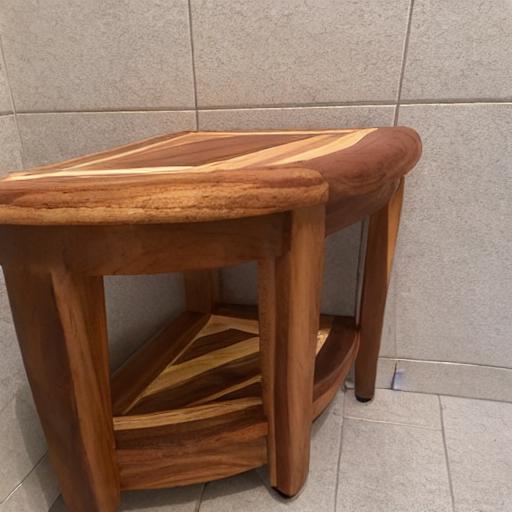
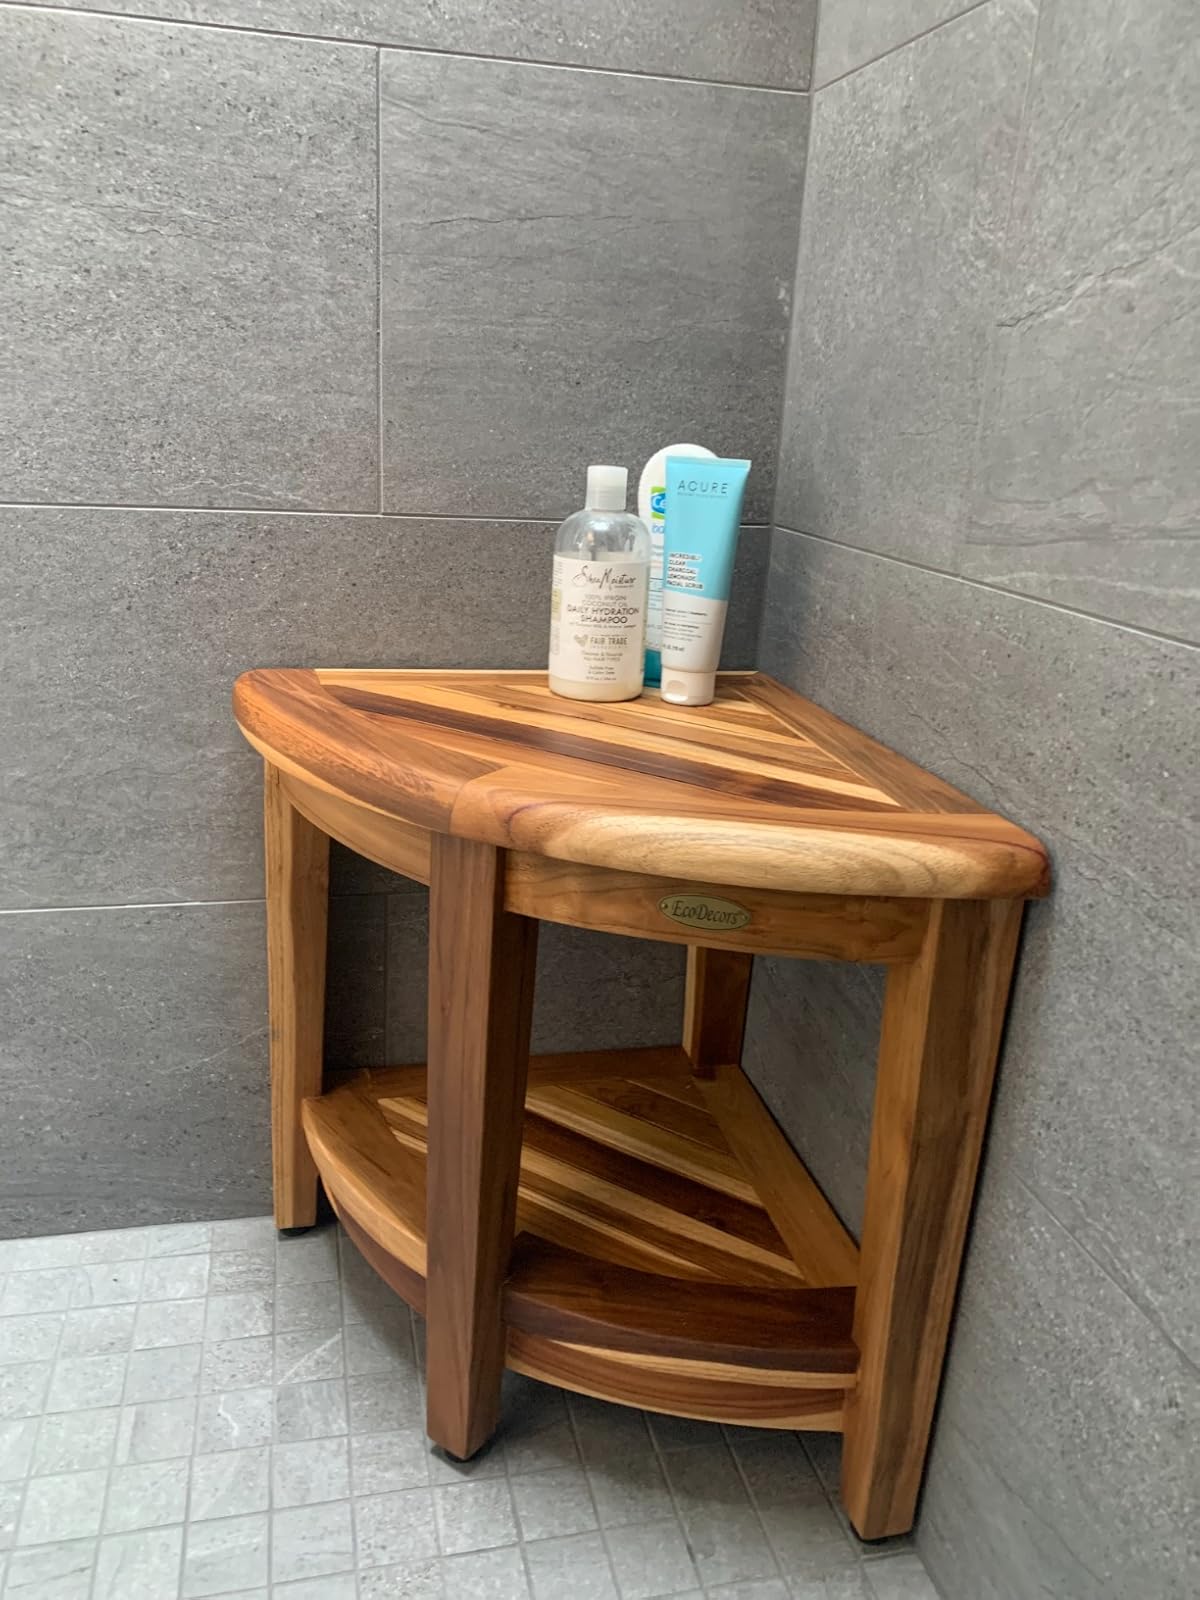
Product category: stool
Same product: no